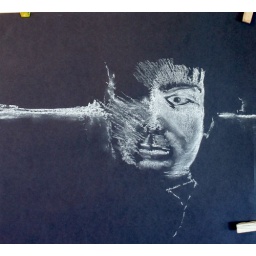
Work in progress 12&amp;quot; sq. chalk on black paper